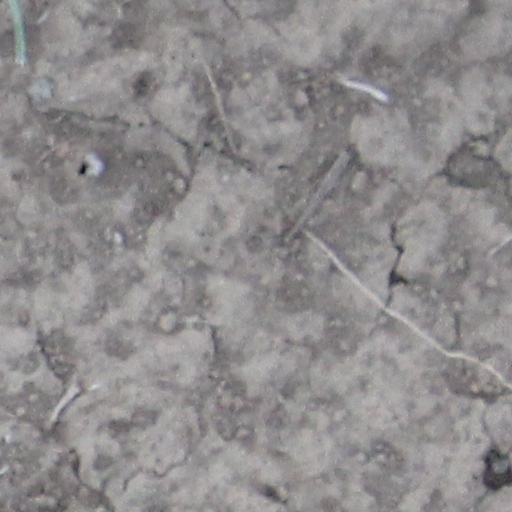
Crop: wheat